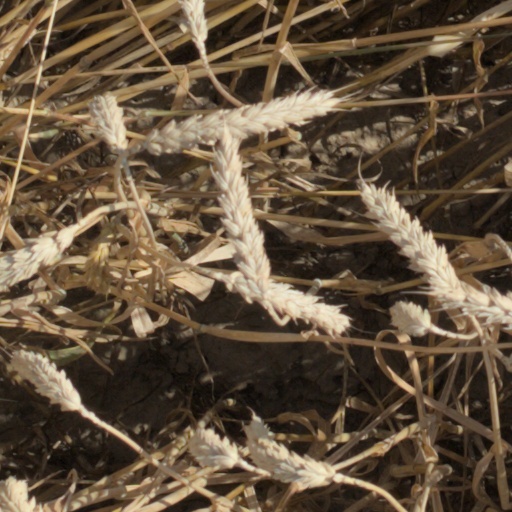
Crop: wheat